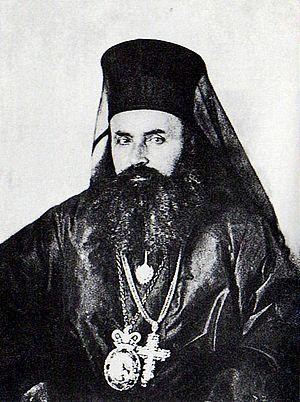
L'éparchie de Gornji Karlovac est une circonscription de l'Église orthodoxe serbe. Elle a son siège à Karlovac et, en 2016, elle a à sa tête l'évêque Gerasim.
L'archevêché de Belgrade-Karlovci est une circonscription de l'Église orthodoxe serbe. Il a son siège à Belgrade. À sa tête se trouve le patriarche de Serbie Irénée.